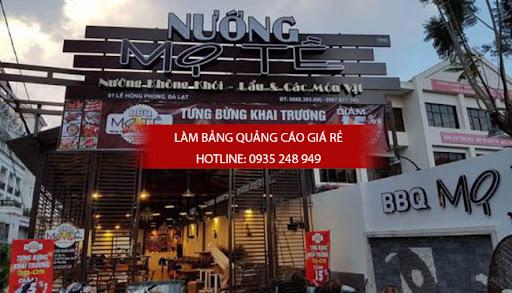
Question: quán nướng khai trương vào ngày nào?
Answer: quán khai trương vào ngày 30 tháng 5